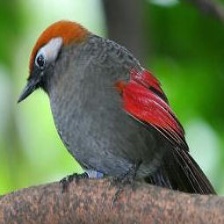
Species: RED TAILED THRUSH
Scientific name: NEOCOSSYPHUS RUFUS